Tren Urbano

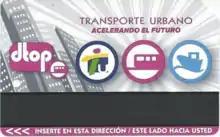
Tren Urbano fare card in 2012

The construction project was plagued by delays, contractual disputes between the government and companies involved in the undertaking, and investigations into possible mismanagement of funds. The project cost was US$2.28 billion.